Eighth and Center Streets Baptist Church

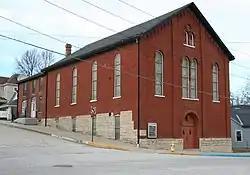

Eighth and Center Streets Baptist Church is a historic African-American Baptist church located at 722 Center Street in Hannibal, Marion County, Missouri. It was built in 1872, and is a red brick, two-level rectangular Romanesque Revival building measuring approximately 70 feet long by 40 feet wide.